Area code 586

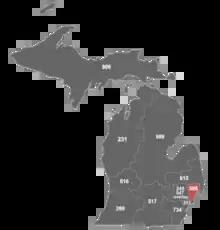
Map highlighting area code 586 in Michigan

Area code 586 is the telephone area code serving much of Macomb County, Michigan, introduced in 2001 as a split from area code 810. Its territory was originally part of area code 313.